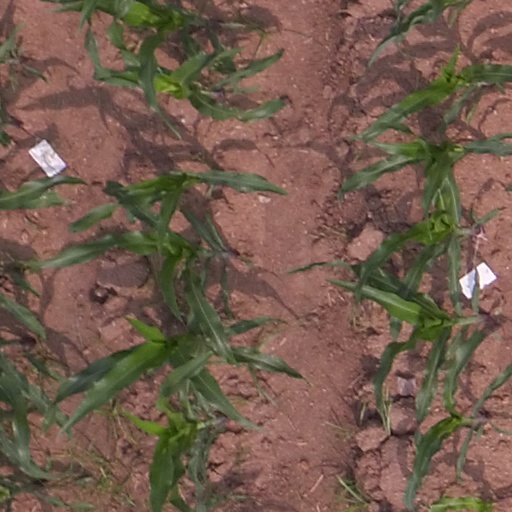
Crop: maize; corn